Carlisle Area School District

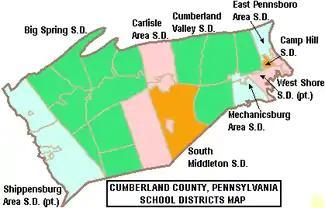

The Carlisle Area School District is a midsized, suburban, public school district that serves the boroughs of Carlisle and Mount Holly Springs and Dickinson Township and North Middleton Township in Cumberland County, Pennsylvania. Carlisle Area School District encompasses approximately . According to 2000 federal census data, it serves a resident population of 34,794. in 2009, the residents' per capita income was $22,214, while the districts' median family income was $52,276.